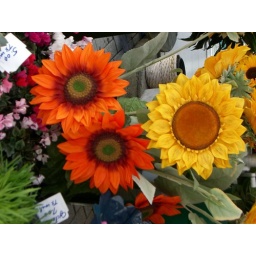
At a local street vendor in an outside market area